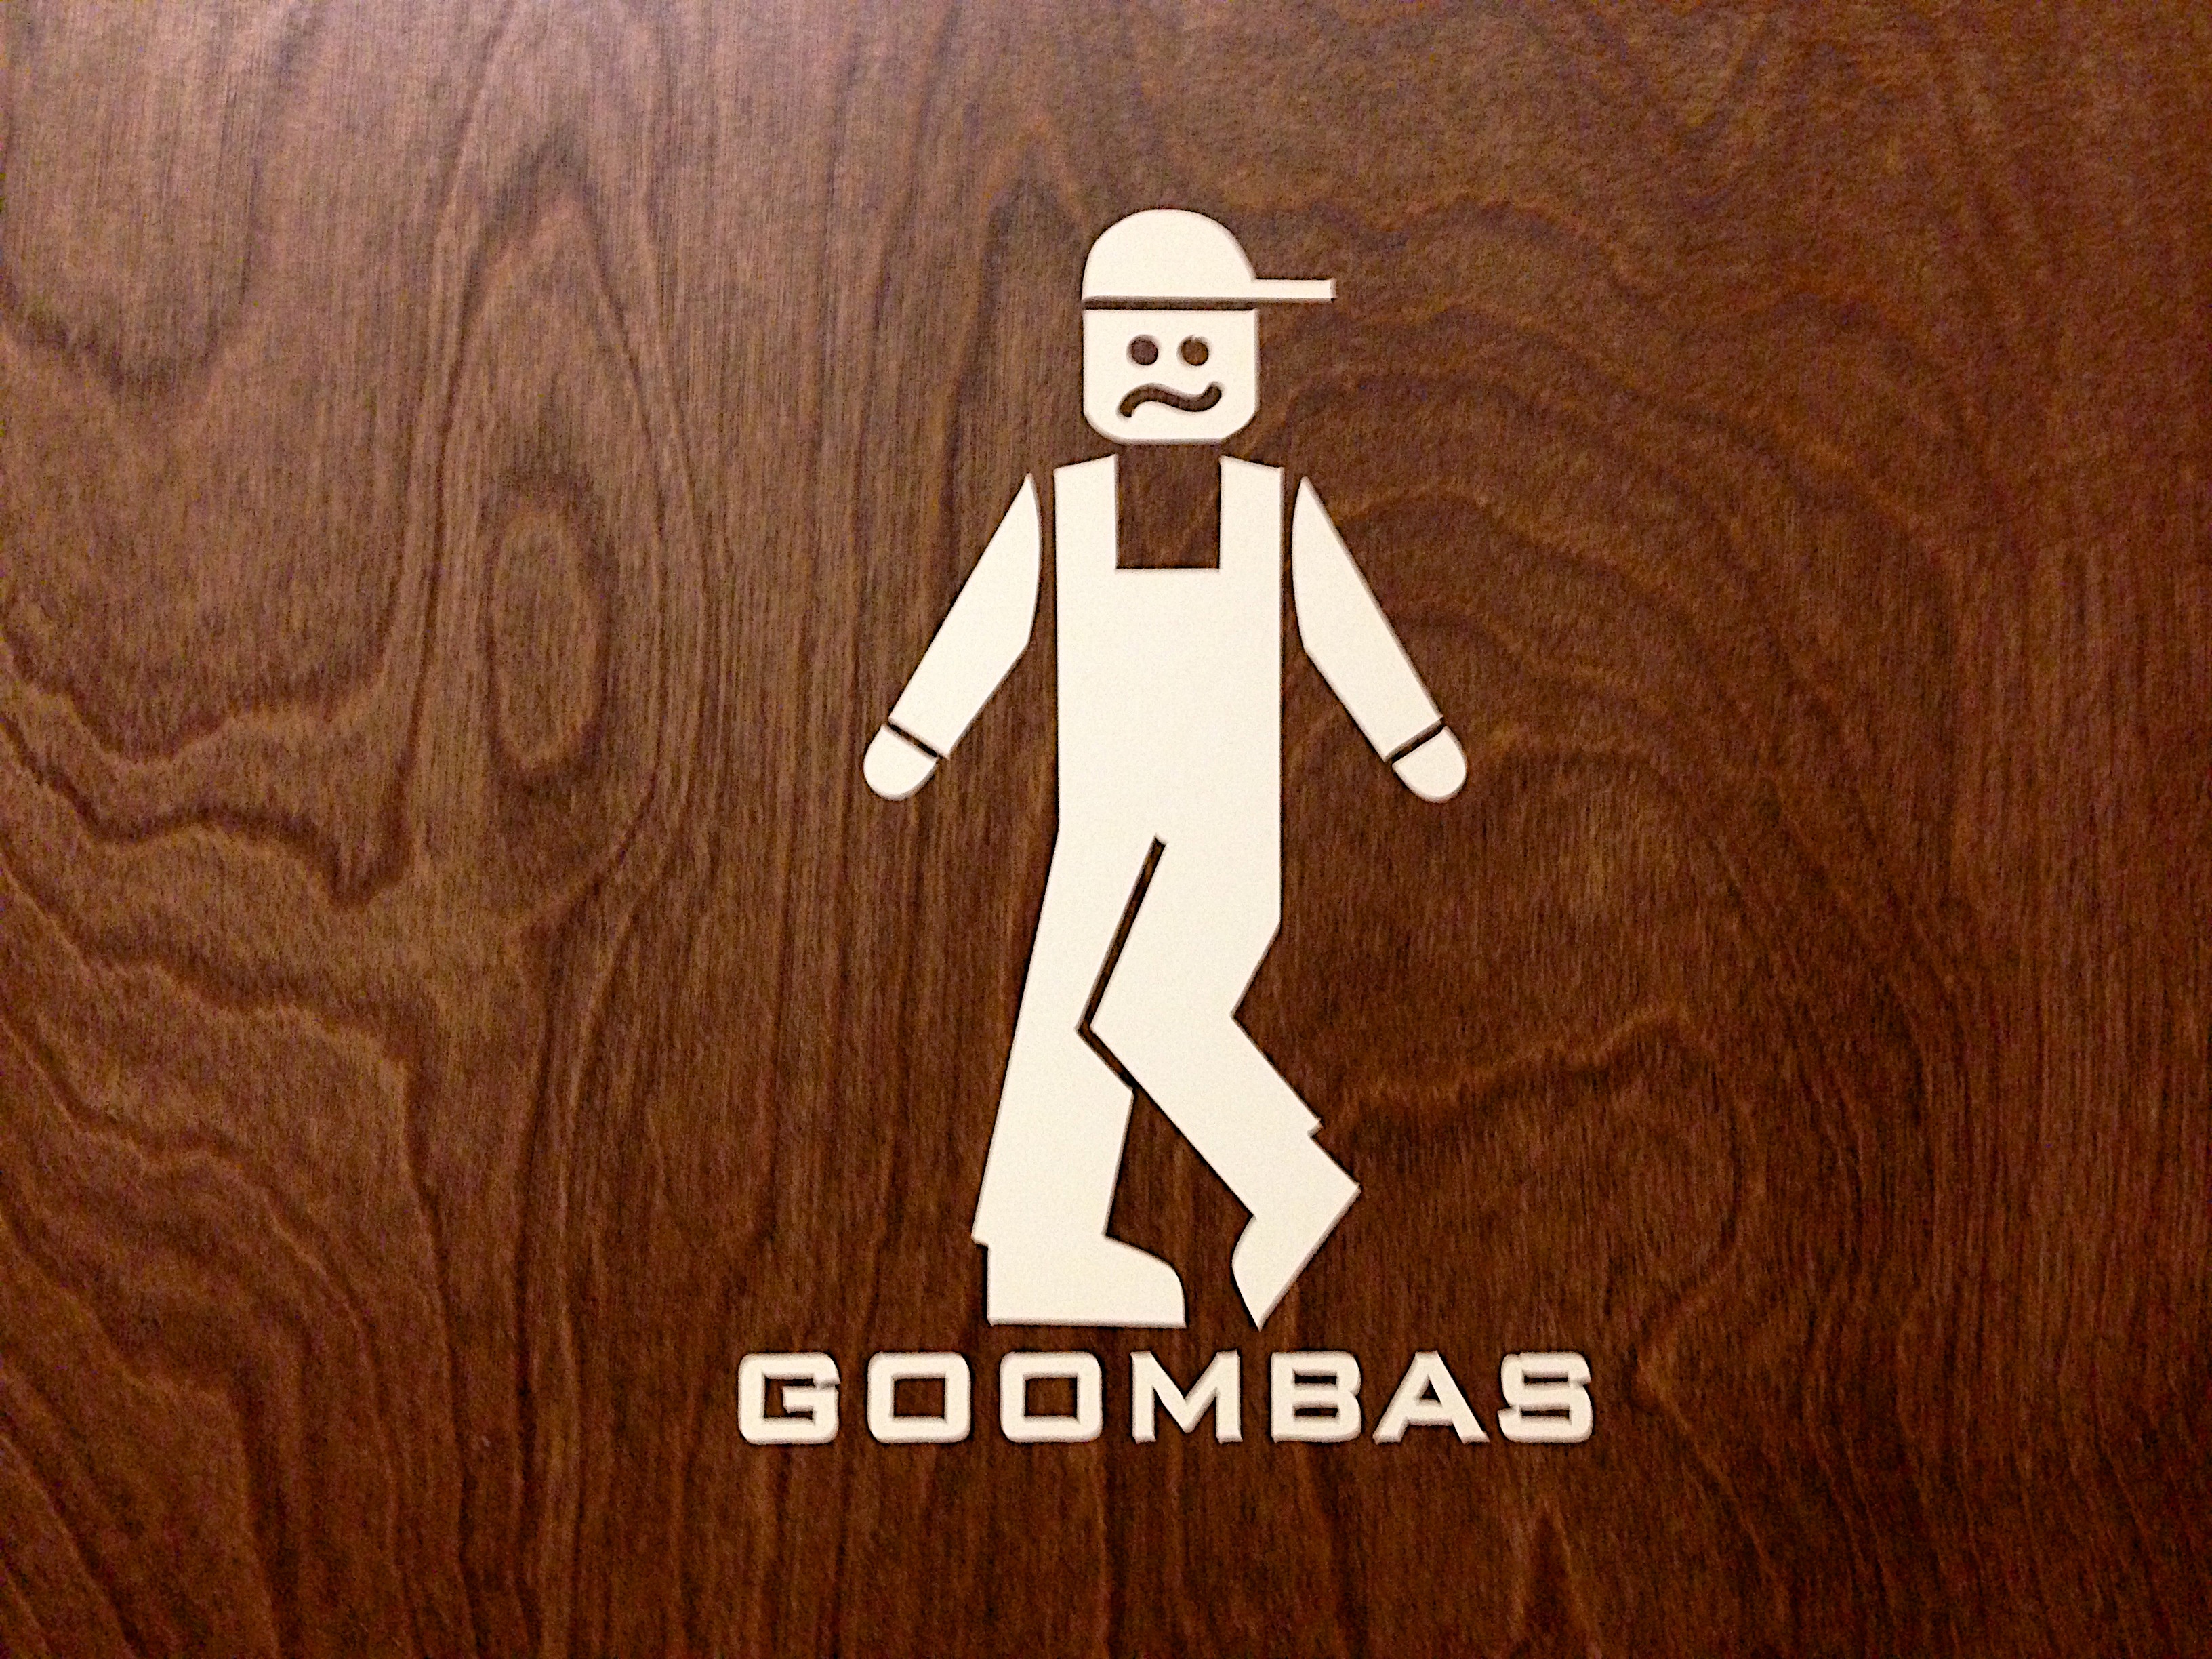
wood, number, brand, font, illustration, logo, poster, raildog, album cover